Threshing

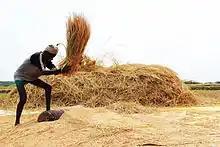
A farmer in India threshes grain by hand.

Threshing or thrashing is the process of loosening the edible part of grain (or other crop) from the straw to which it is attached. It is the step in grain preparation after reaping. Threshing does not remove the bran from the grain.